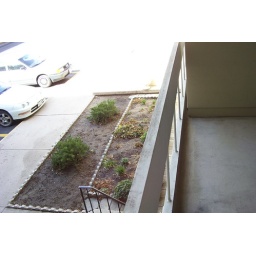
The flower beds under our porch at Weber Street.